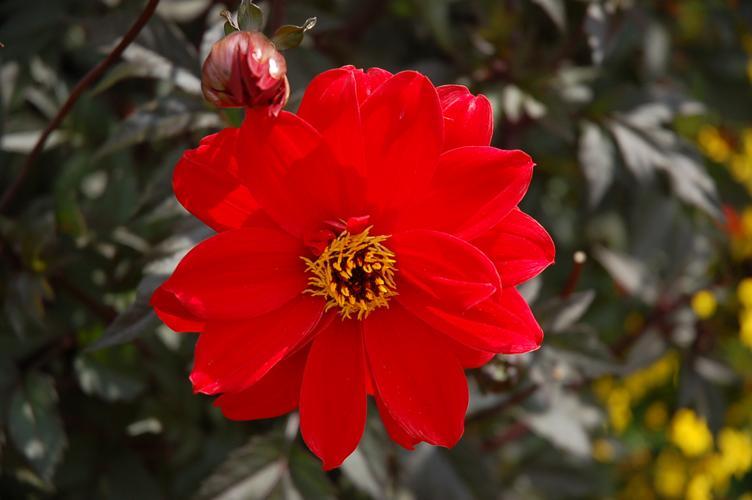
Label: bishop of llandaff